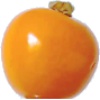
Label: Physalis 1